Child of the Northern Spring

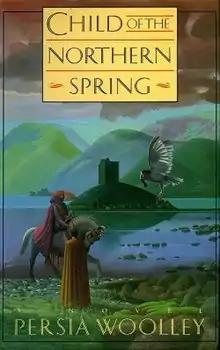
First edition

Child of the Northern Spring is the first novel in Persia Woolley's Guinevere trilogy, about the Arthurian legend. The novel is written in first person perspective narrated by Guinevere in the form of a frame narrative.